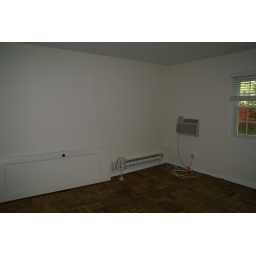
With the extra kitchen door in it.